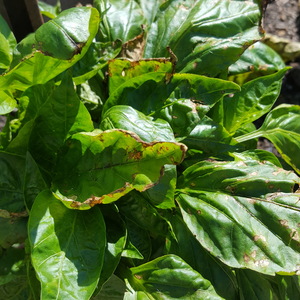
Labels: Bell_pepper leaf spot, Bell_pepper leaf spot, Bell_pepper leaf spot, Bell_pepper leaf spot, Bell_pepper leaf spot